Carolinas

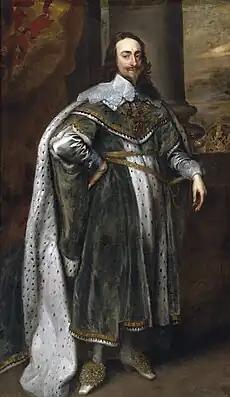
The Carolinas are named after King Charles I of England. Carolina is taken from the Latin word for "Charles", "Carolus".

The region was claimed as part of the Spanish territory named "La Florida" by Ponce de Leon in 1513. Santa Elena, a Spanish settlement on what is now Parris Island, South Carolina, was the capital of La Florida from 1566 to 1587. It was founded by Pedro Menéndez de Avilés, the first governor of Spanish Florida. There had been a number of earlier attempts to establish colonies in the area by both the Spanish and the French, who had been inspired by earlier accounts of the plentiful land of Chicora. Menéndez's Santa Elena settlement shifted the focus of Spanish colonial efforts northward from St. Augustine, which had been established in 1565 to drive the French from their colony of Fort Caroline. Santa Elena was ultimately built at the site of the abandoned French outpost of Charlesfort, founded in 1562 by Jean Ribault.